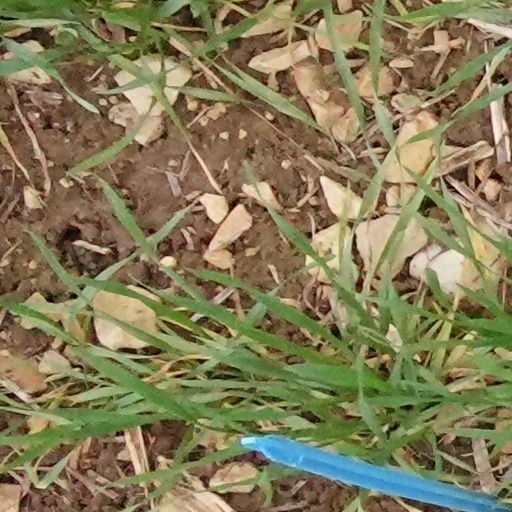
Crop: wheat